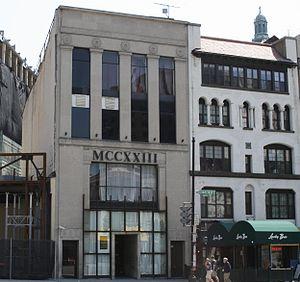
Un speakeasy, également connu sous le nom de blind pig ou blind tiger, est un type de bar clandestin américain, particulièrement répandu lors de la Prohibition. L'expression trouve son origine dans l'habitude qu'avaient les patrons d'établissement de demander à leurs clients de parler doucement lorsqu'ils demandaient de l'alcool, afin de ne pas attirer l'attention.